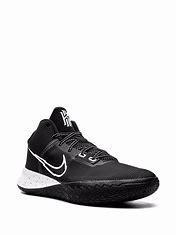
Brand: Nike
Model: Kyrie Flytrap 4